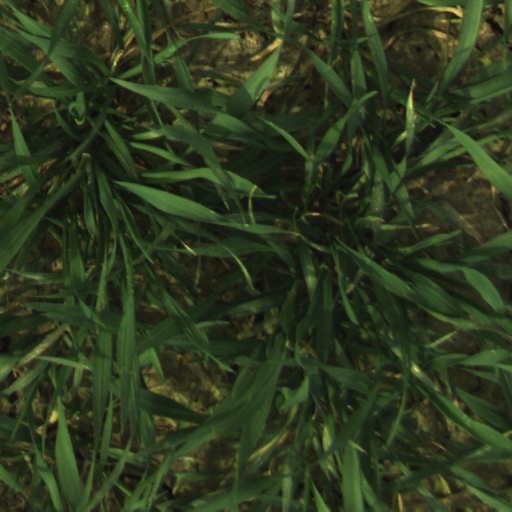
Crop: wheat